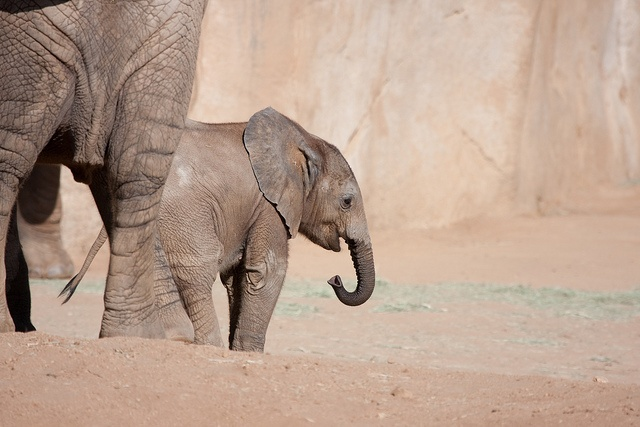
A baby elephant stands next to its mother.
A couple of elephants that are standing in the dirt.
A couple of elephants standing next to each other near a rock wall.
A baby elephant stands near the leg of an adult elephant.
An adorable baby elephant is standing next to an adult elephant.